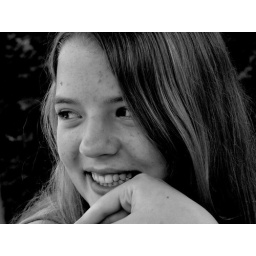
sierra in black and white